Gary Hocking

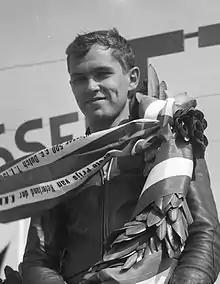
Hocking after winning the Dutch TT in 1961

Gary Stuart Hocking MBE (30 September 1937 – 21 December 1962)